Newbury Park, California

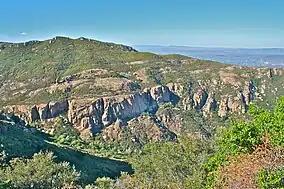
Rancho Sierra Vista/Satwiwa cuts through the Santa Monica Mountains by Big Sycamore Canyon and connects Newbury Park to Point Mugu, Pacific Palisades and Malibu.

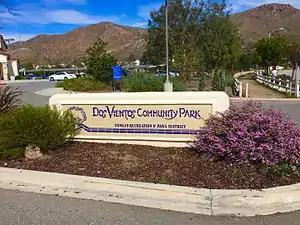
Dos Vientos Community Park, largest CRPD-operated community park in the Conejo Valley

Newbury Park offers miles of trails and a natural environment integrated among its neighborhoods. It borders the Boney Mountains State Wilderness Area and the Santa Monica Mountains to the south, the Los Robles Open Space Area to the east, and the Arroyo Conejo Open Space Area and Wildwood Regional Park to the north. In addition to the aforementioned nature areas, the Potrero Open Space is located entirely within the town, while the Hope Nature Reserve is partly in eastern Newbury Park. There are numerous hiking trails nearby, including the Rancho Potrero Open Space Area which connects to trails leading to the Pacific Ocean through the Rancho Sierra Vista Park, the Santa Monica Mountains National Recreation Area and Point Mugu State Park.